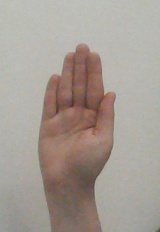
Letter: seen